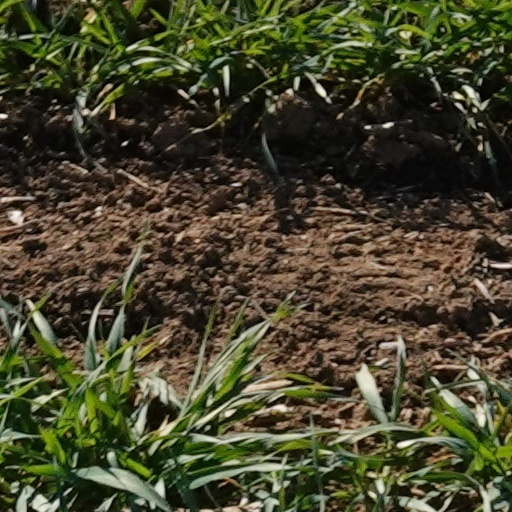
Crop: wheat